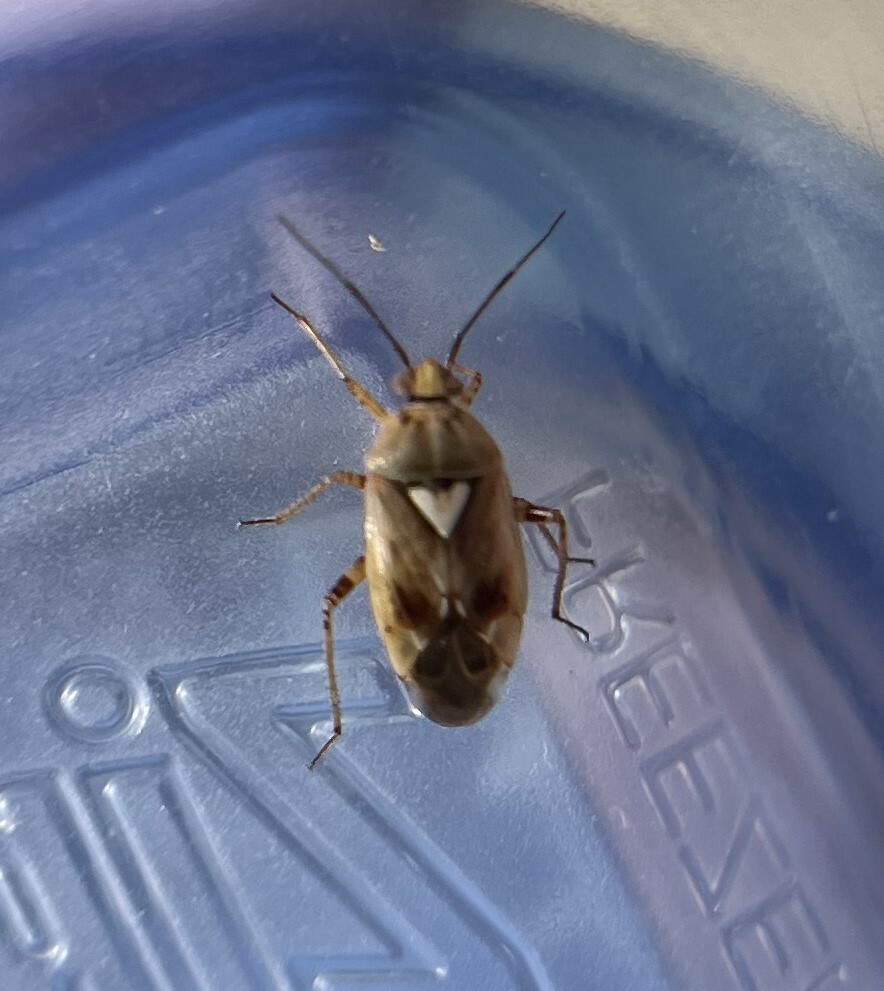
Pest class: lygus_bug